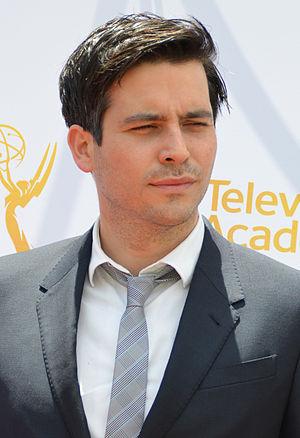
Rob James-Collier, né le 23 septembre 1976 à Stockport, est un acteur et mannequin britannique.
Downton Abbey est une série télévisée britannique, créée par Julian Fellowes et co-produite par Carnival Films et Masterpiece. Elle compte 52 épisodes d'une durée moyenne de 50 minutes, répartis en 6 saisons. Elle a été diffusée du 26 septembre 2010 au 25 décembre 2015 sur ITV1 au Royaume-Uni et en Irlande, ainsi qu'au Canada sur VisionTV, et par la suite en Suisse, en France, en Belgique et au Québec. Downton Abbey est une série dramatique historique mettant en scène la vie d'une maisonnée aristocratique britannique dans les années 1910 et 1920 en accordant la même attention aux aristocrates et aux domestiques qui travaillent à leur service. Au fil des saisons, la série intègre de nombreux éléments empruntés au genre du soap opera.